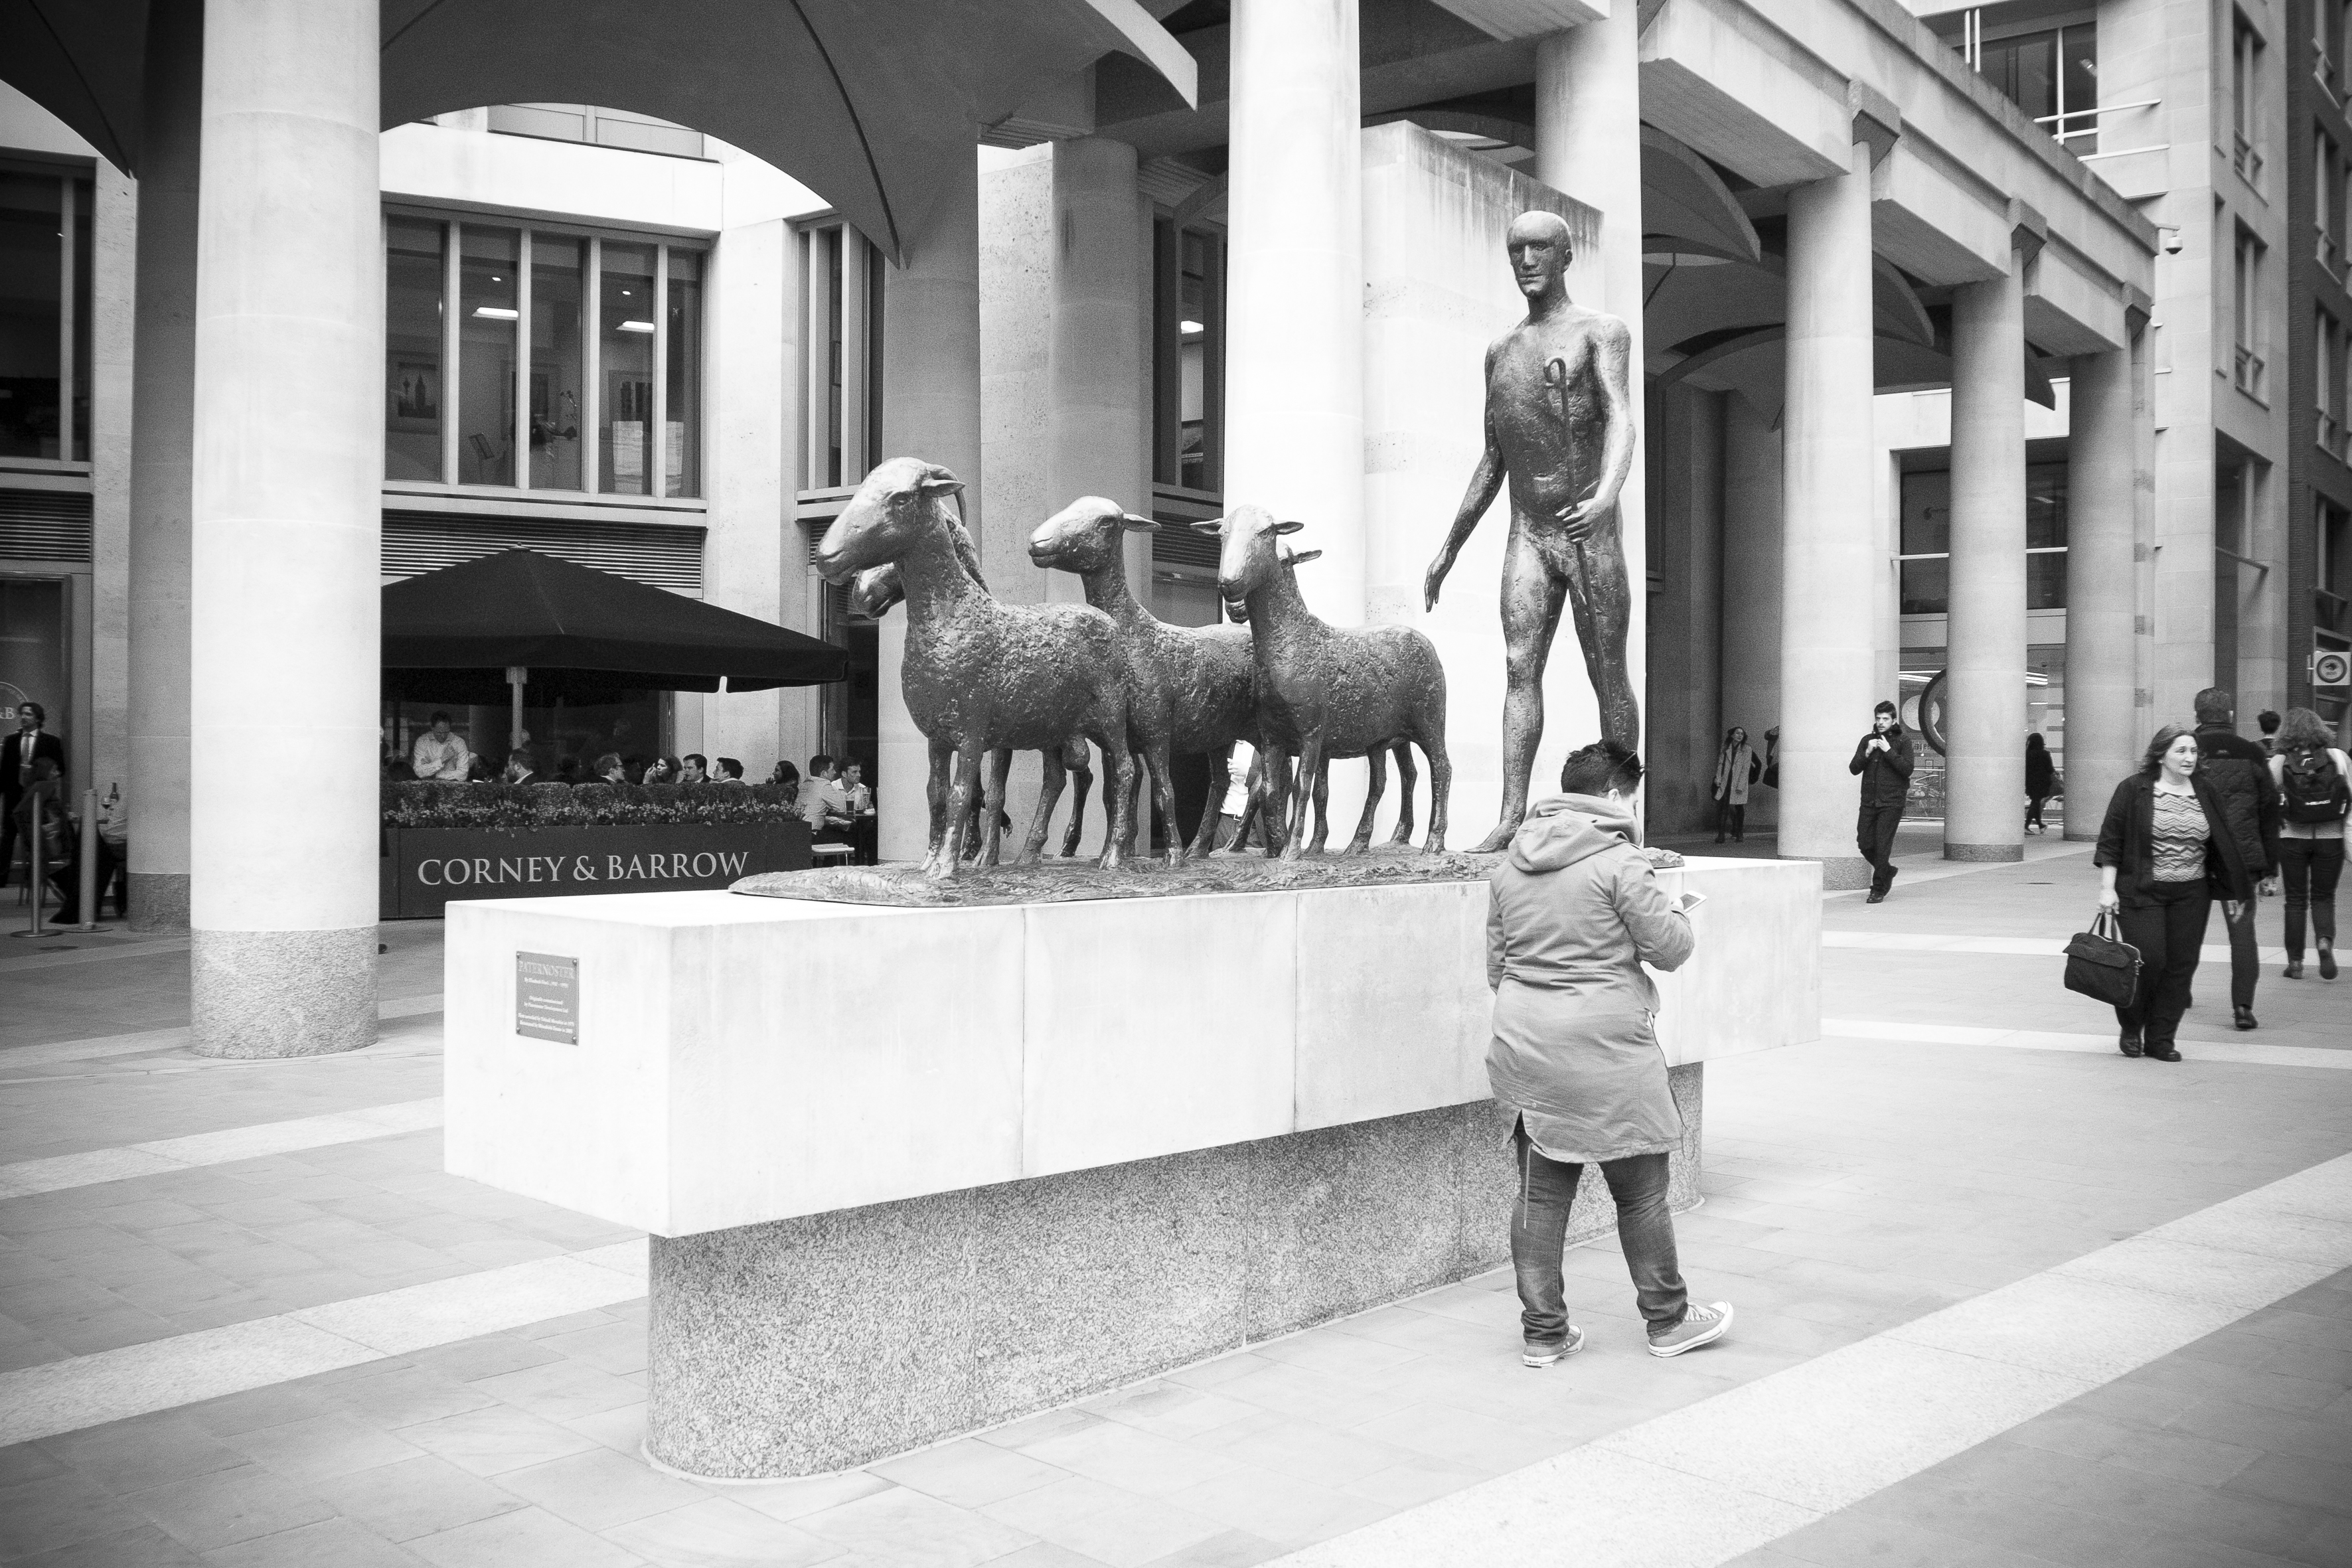
black and white, road, white, street, photography, urban, travel, fujifilm, statue, black, monochrome, uk, england, bw, blackandwhite, blackwhite, london, art, design, infrastructure, ngc, photograph, snapshot, noiretblanc, image, tourist attraction, fuji, fujixt1, fujix, monochrome photography